Kateřina Bužková

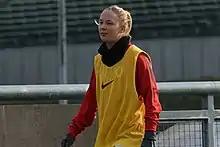

Kateřina Bužková (born 19 March 1996) is a Czech former football midfielder, who played for Sparta Prague in the Czech Women's First League.